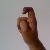
The image shows a hand gesture representing the letter 'X' in Indian Sign Language.